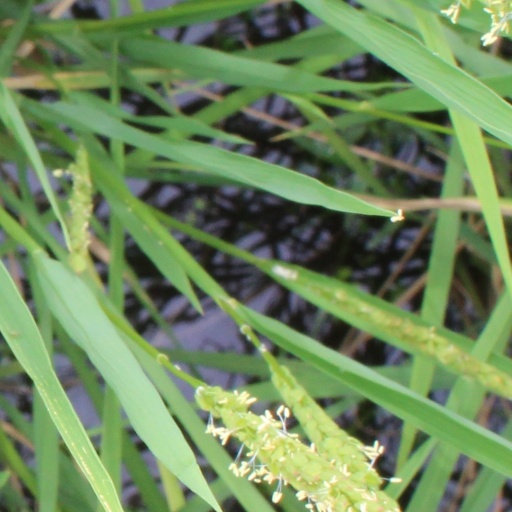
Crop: rice